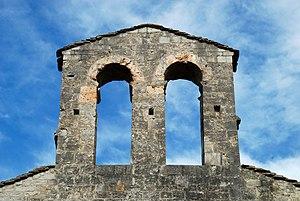
France - Hérault - Brissac - Chapelle Saint-Étienne d'Issensac
La chapelle Saint-Étienne d'Issensac est une chapelle romane située au lieu-dit Issensac sur le territoire de la commune de Brissac, dans le département français de l'Hérault en région Occitanie.